Theatre of Japan

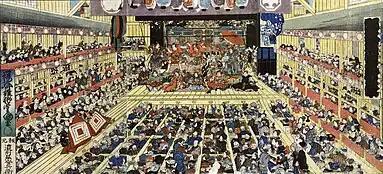
The July 1858 production of at the Ichimura-za theatre in Edo. Triptych woodblock print by Utagawa Toyokuni III.

Kabuki combines music, drama, and dance, often using period-accurate costumes and intense choreography. Types of kabuki play include (historical plays) and ("contemporary" plays), as well as plays primarily focused around set dance pieces. Styles of kabuki performance include, and.